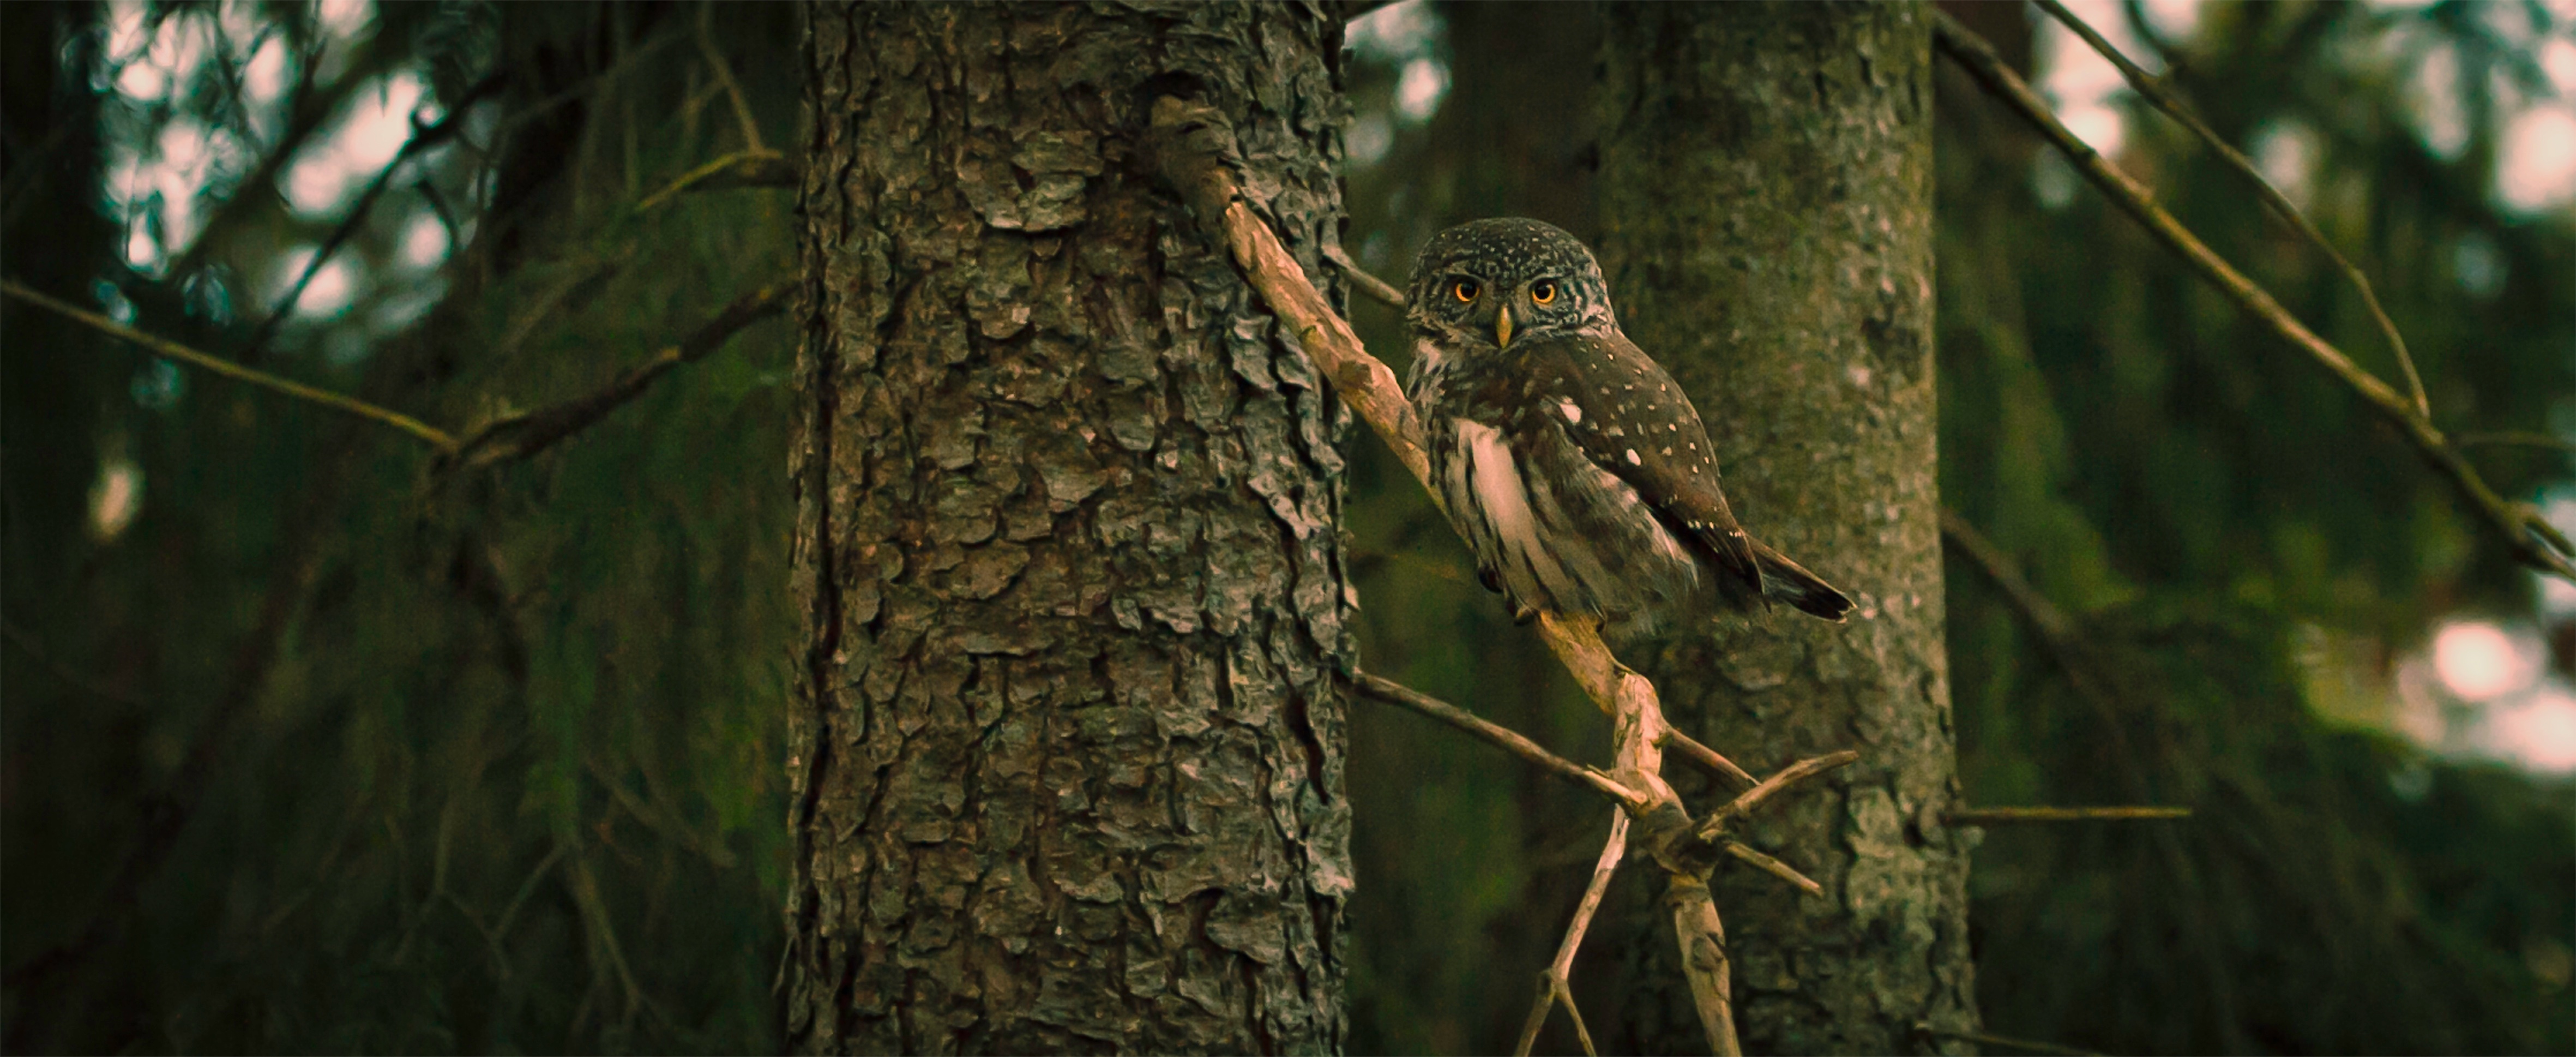
tree, nature, forest, swamp, branch, bird, wood, sunlight, wildlife, green, jungle, owl, flora, fauna, rainforest, woodland, habitat, natural environment